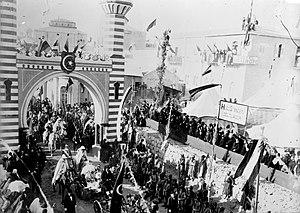
Bernhard Heinrich Martin Karl von Bülow est un homme d'État allemand ayant occupé plusieurs postes politiques dont celui de ministre des Affaires étrangères de 1897 à 1900 et celui de chancelier impérial de 1900 à 1909.